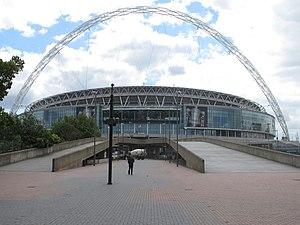
Le championnat d'Europe de football 2020, officiellement UEFA Euro 2020, est la seizième édition du Championnat d'Europe de football, compétition par équipes nationales masculines de football organisée par l'Union des associations européennes de football. Il était préalablement programmé du 12 juin 2020 au 12 juillet 2020, mais, en raison de la pandémie de Covid-19 qui sévit en Europe, l'UEFA décide de le reporter d'un an, du 11 juin au 11 juillet 2021, son nom « UEFA Euro 2020 » restant toutefois inchangé.